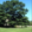
Label: oak_tree